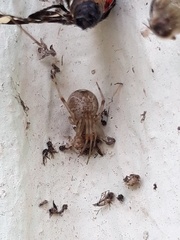
Species: Parasteatoda_tepidariorum